Winnipeg Blue Bombers

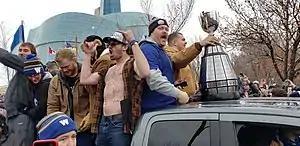
Members of the Blue Bombers with the Grey Cup during their championship parade in 2019.

After being named the acting CEO in August 2013 Wade Miller was announced as the CEO and president of the club on November 12, 2013. The shake-up of the top brass in 2013 also led to Kyle Walters having to take over the acting GM duties, which were made officially his on November 26, when he was named the general manager.